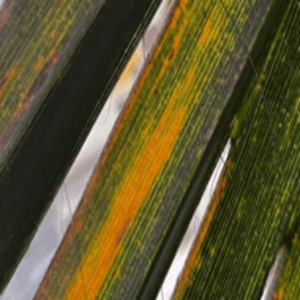
Label: Manganese Deficiency